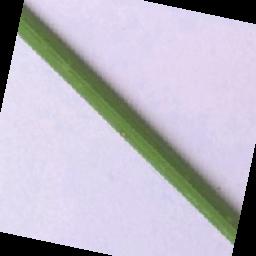
Label: Rice___Leaf_Blast